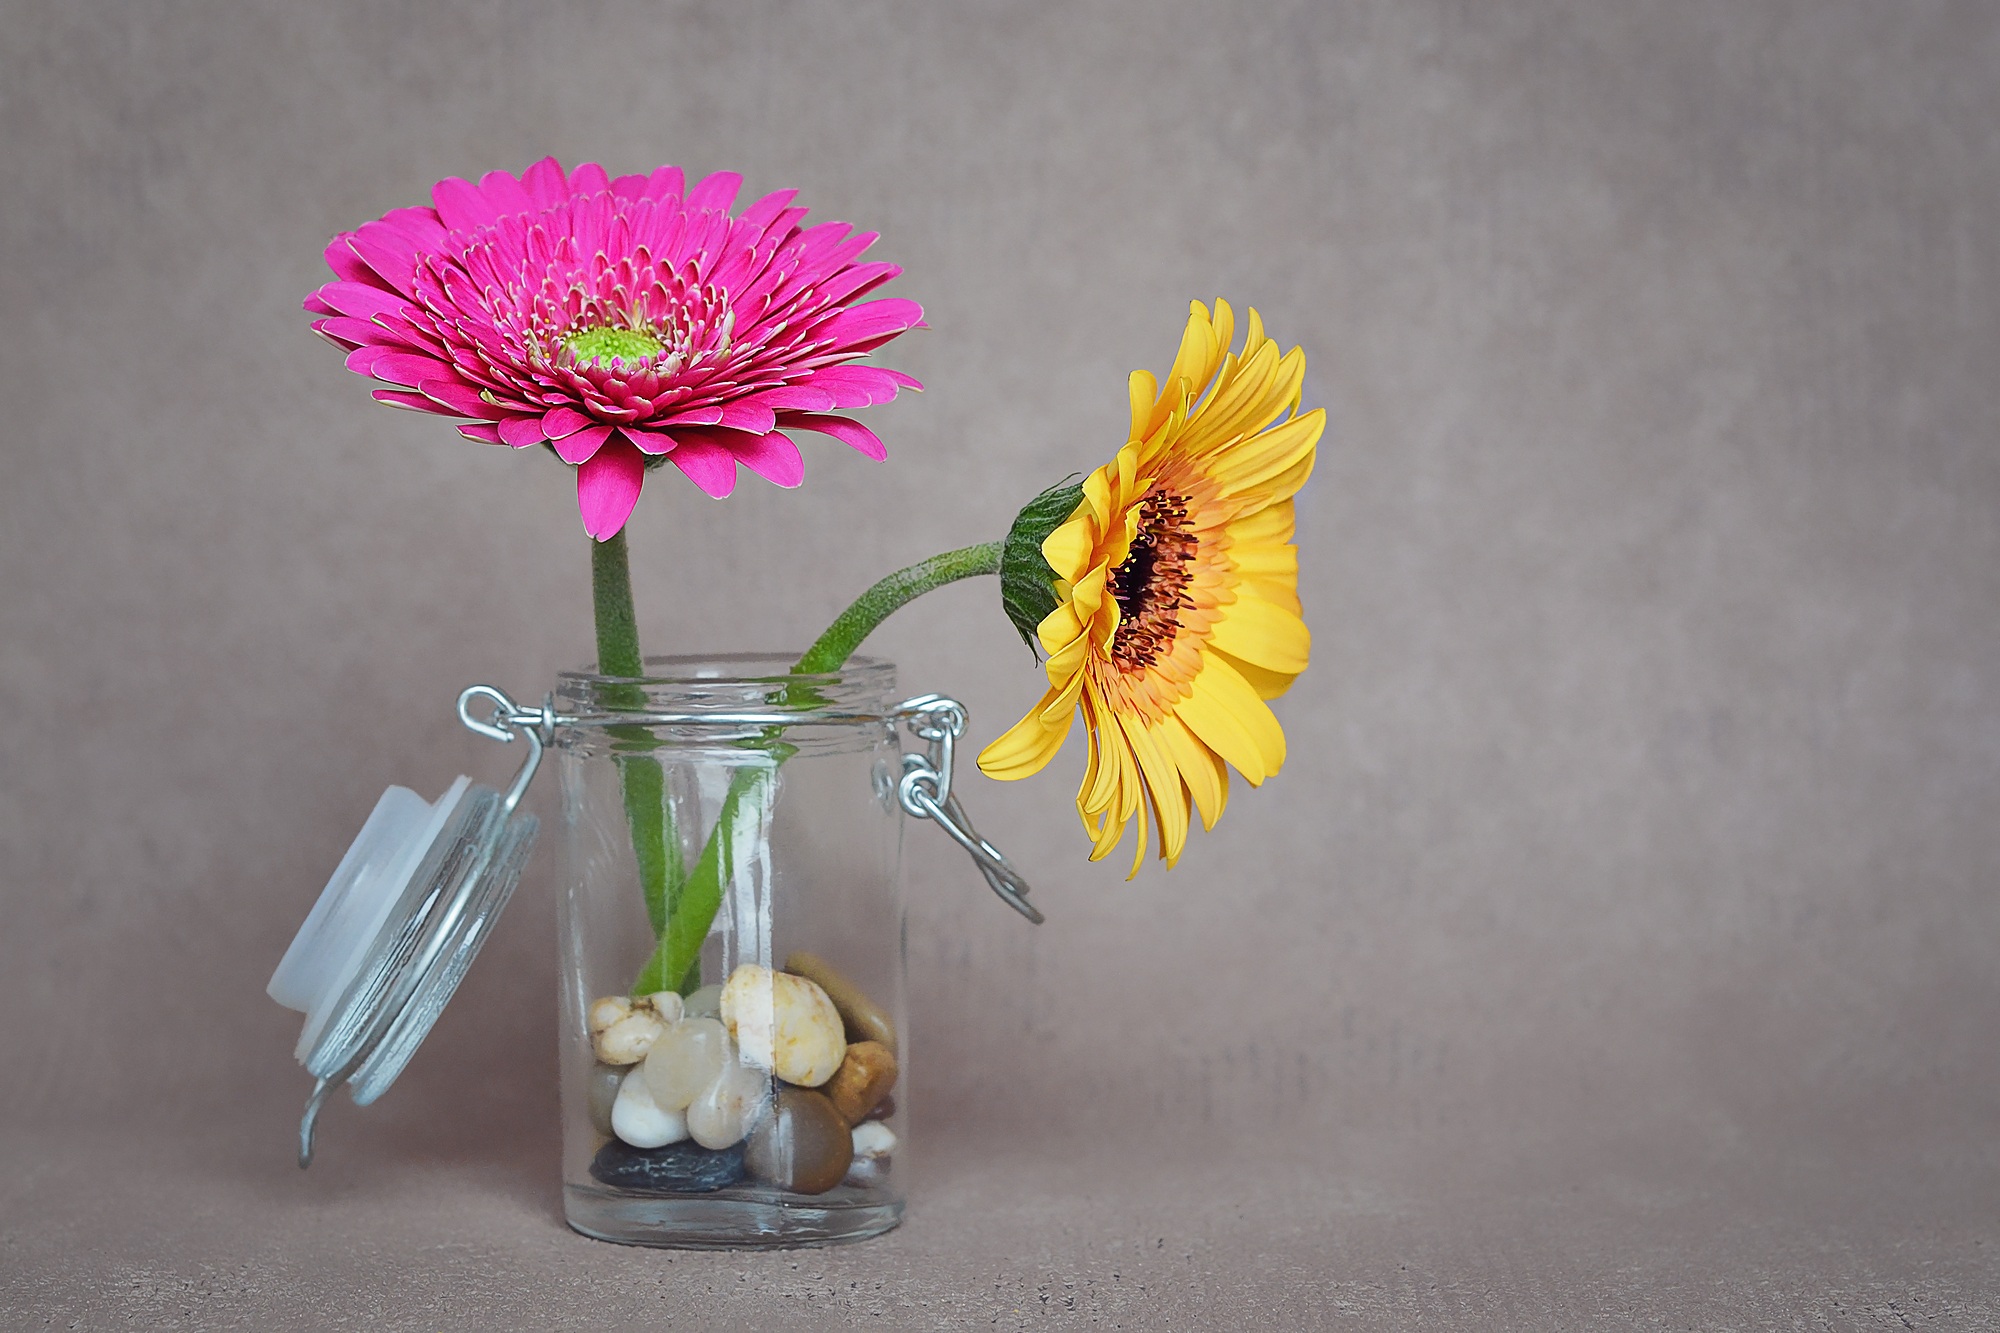
plant, flower, petal, glass, jar, vase, decoration, spring, yellow, pink, close, flora, still life, deco, flowers, gerbera, floristry, spring flowers, text freedom, macro photography, flowering plant, daisy family, flower bouquet, cut flowers, floral design, still life photography, centrepiece, land plant, flower arranging, deco stones